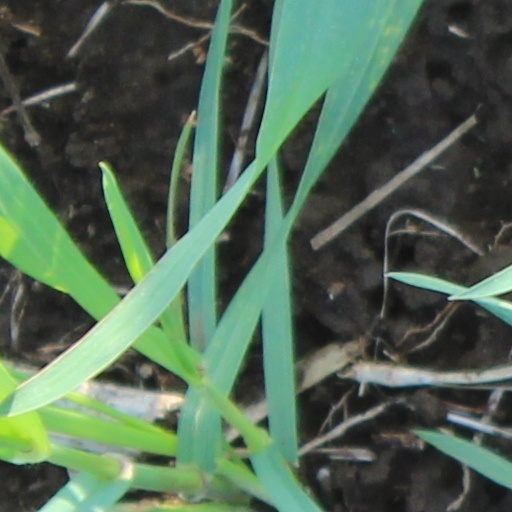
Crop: wheat